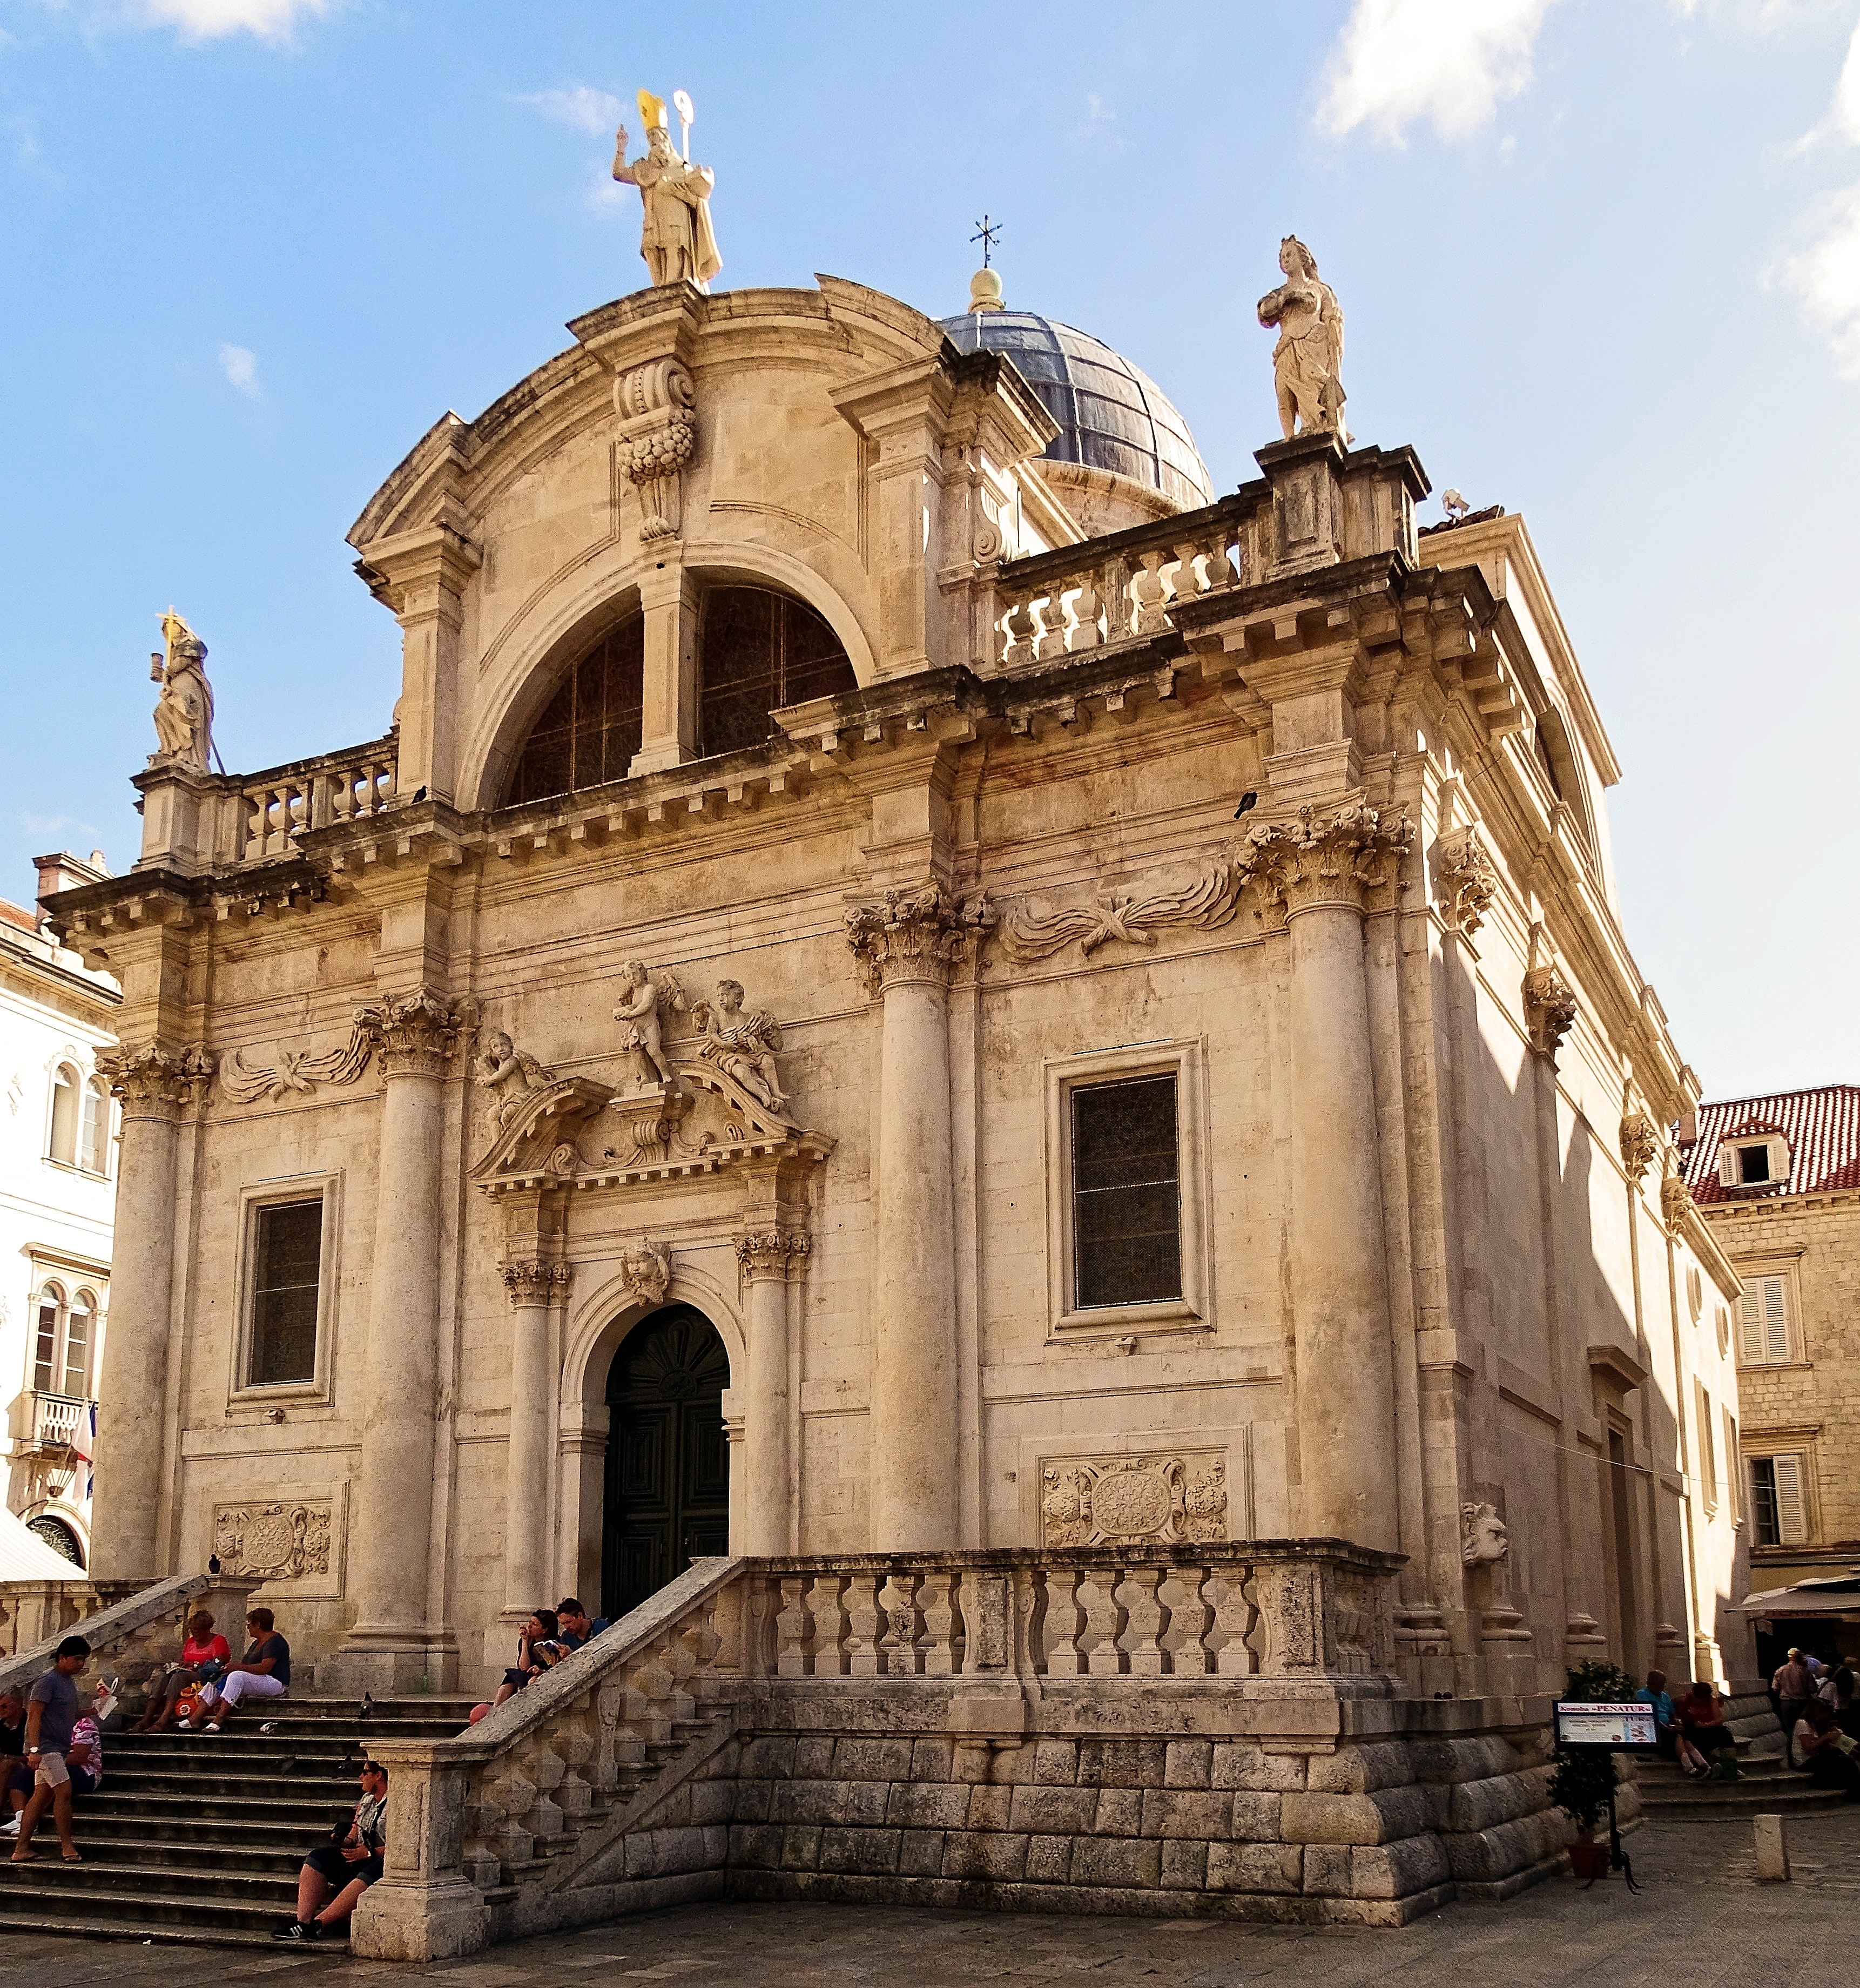
architecture, antique, building, europe, landmark, facade, church, cathedral, place of worship, croatia, temple, dubrovnik, synagogue, basilica, yugoslavia, historic site, ancient history, ancient roman architecture, byzantine architecture, velika gospa